String Quartet No. 12 (Dvořák)

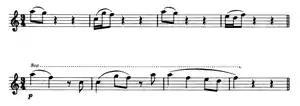
Dvořák's transcription of the song of a bird that he believed to be a scarlet tanager (top) and the appearance of the song in the third movement of the quartet. The identification of this bird as a scarlet tanager is questionable and it may have been a red-eyed vireo.

Some have heard suggestions of a locomotive in the last movement, recalling Dvořák's love of railroads.